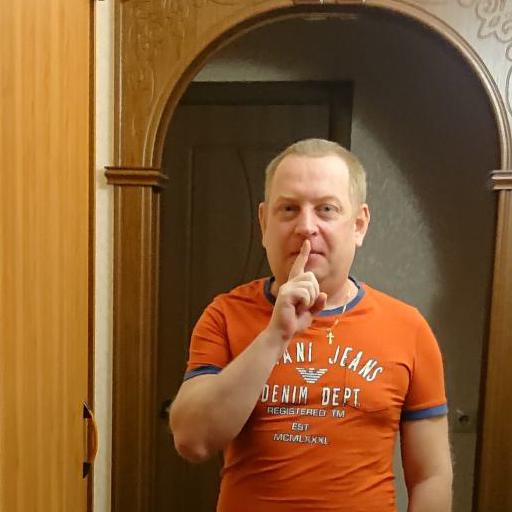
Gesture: mute